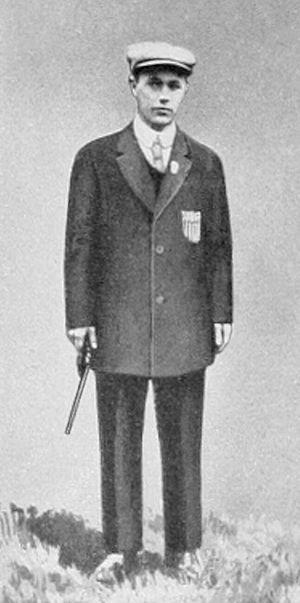
Alfred Page "Al" Lane né le 26 septembre 1891 à New York et mort en octobre 1965 à New York, est un tireur sportif américain.